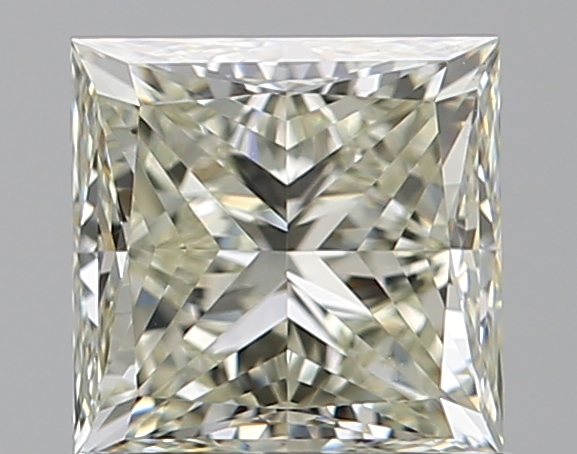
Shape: princess
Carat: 0.9
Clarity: VS1
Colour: M
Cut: EX
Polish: EX
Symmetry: EX
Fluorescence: F
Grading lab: GIA
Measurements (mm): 5.08 x 5.04 x 3.69